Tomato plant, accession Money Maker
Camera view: vertical (180 deg); turntable rotation: 330 degrees
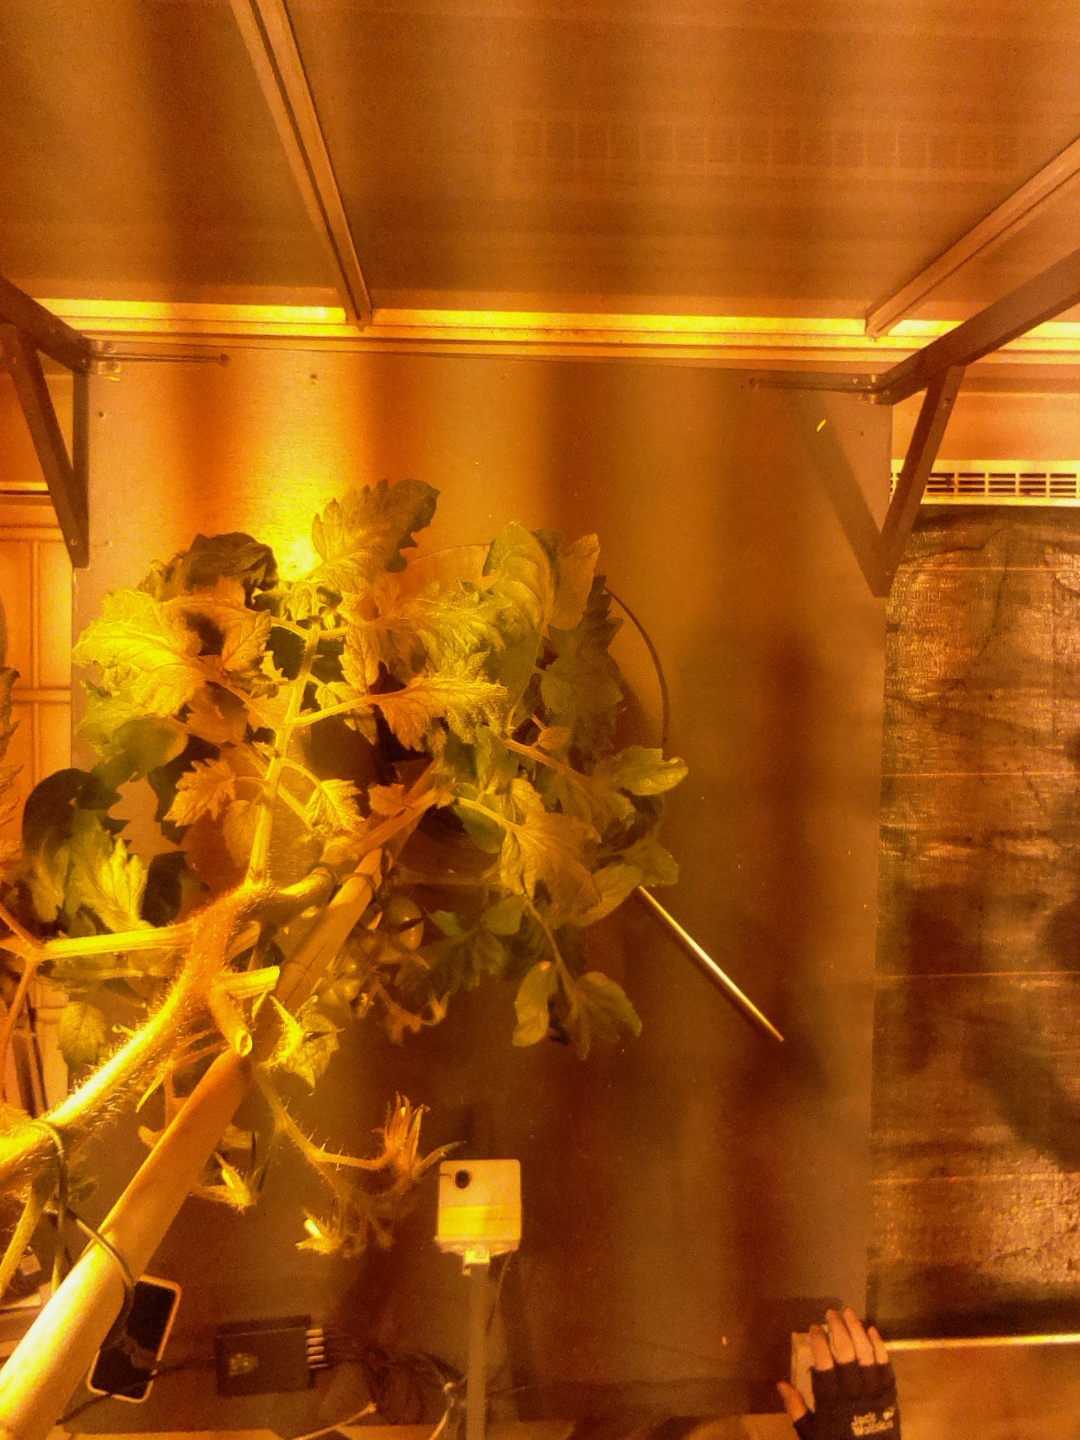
BBCH growth stage 75: 50%-60% of final fruit size